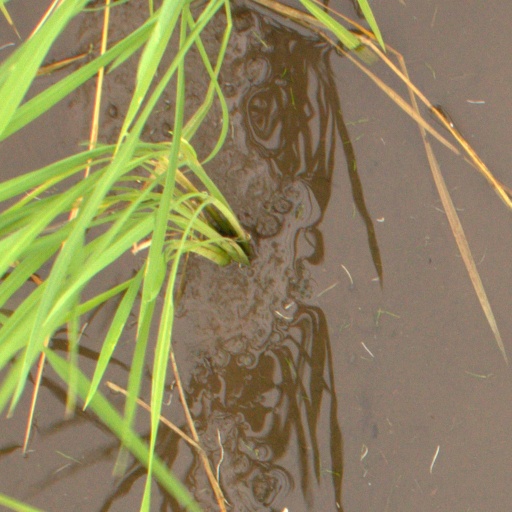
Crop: rice